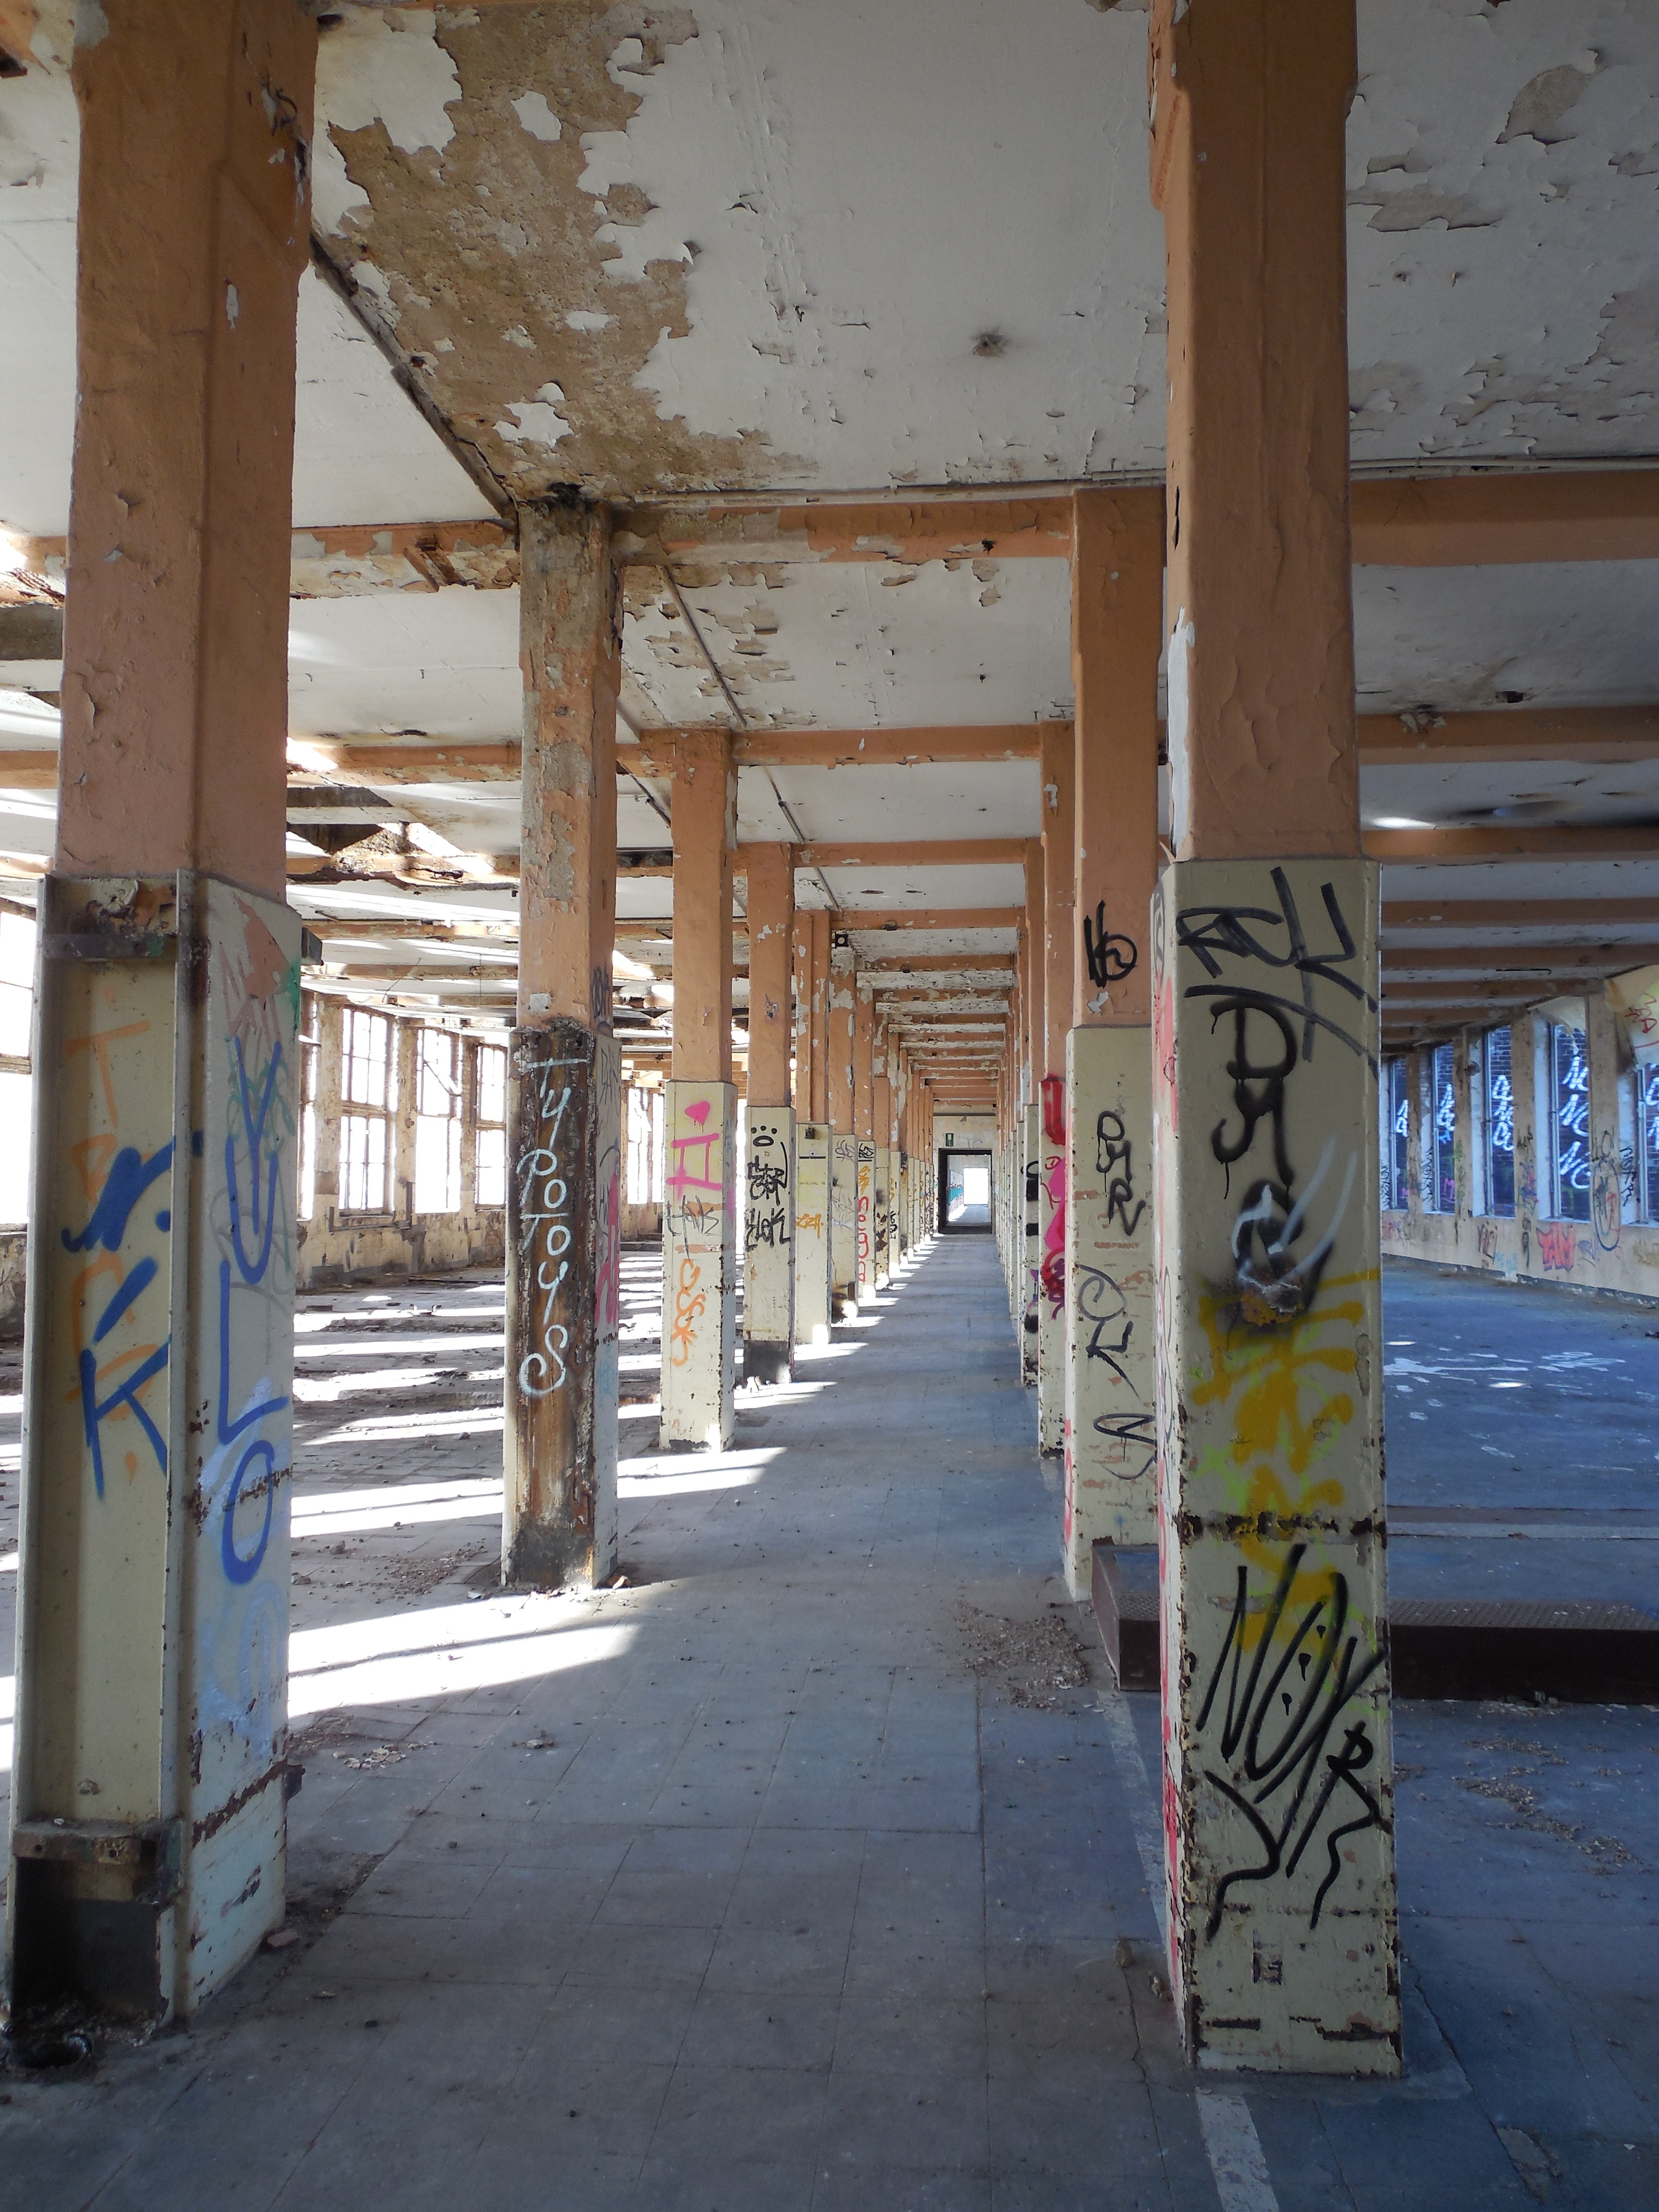
wood, road, street, building, wall, ruin, art, temple, ruins, columnar, urban area